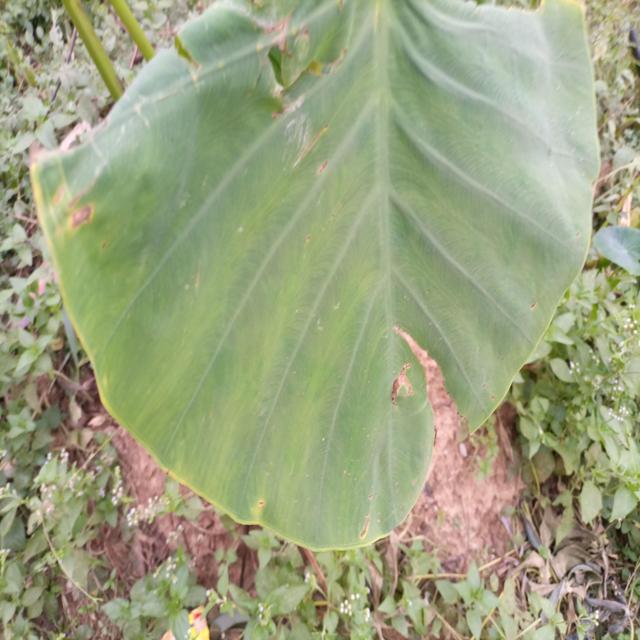
Label: Early_Blight